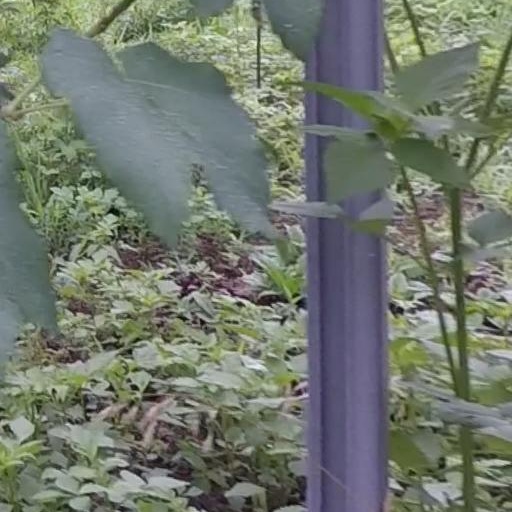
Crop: grape